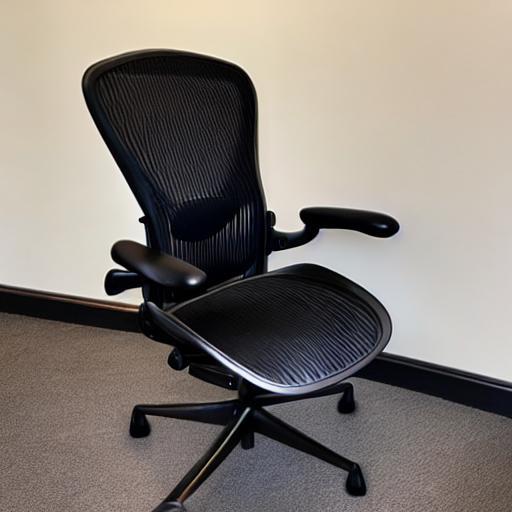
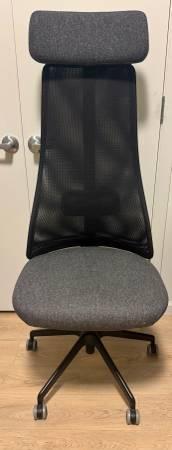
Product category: items_chair
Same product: no